Ethelton railway station

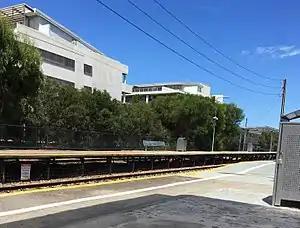
Eastbound view from Platform 2, February 2018, prior to the station rebuild in June-November 2024

Ethelton station is located on the Outer Harbor line. Situated in the north-western Adelaide suburb of Ethelton, it is 13.1 kilometres from Adelaide station.